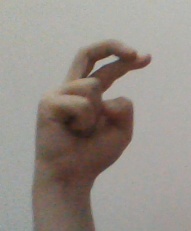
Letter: zay